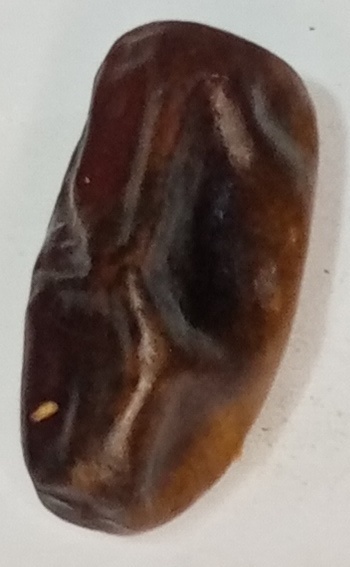
Variety: gajar
Size: small
Grade: grade-3